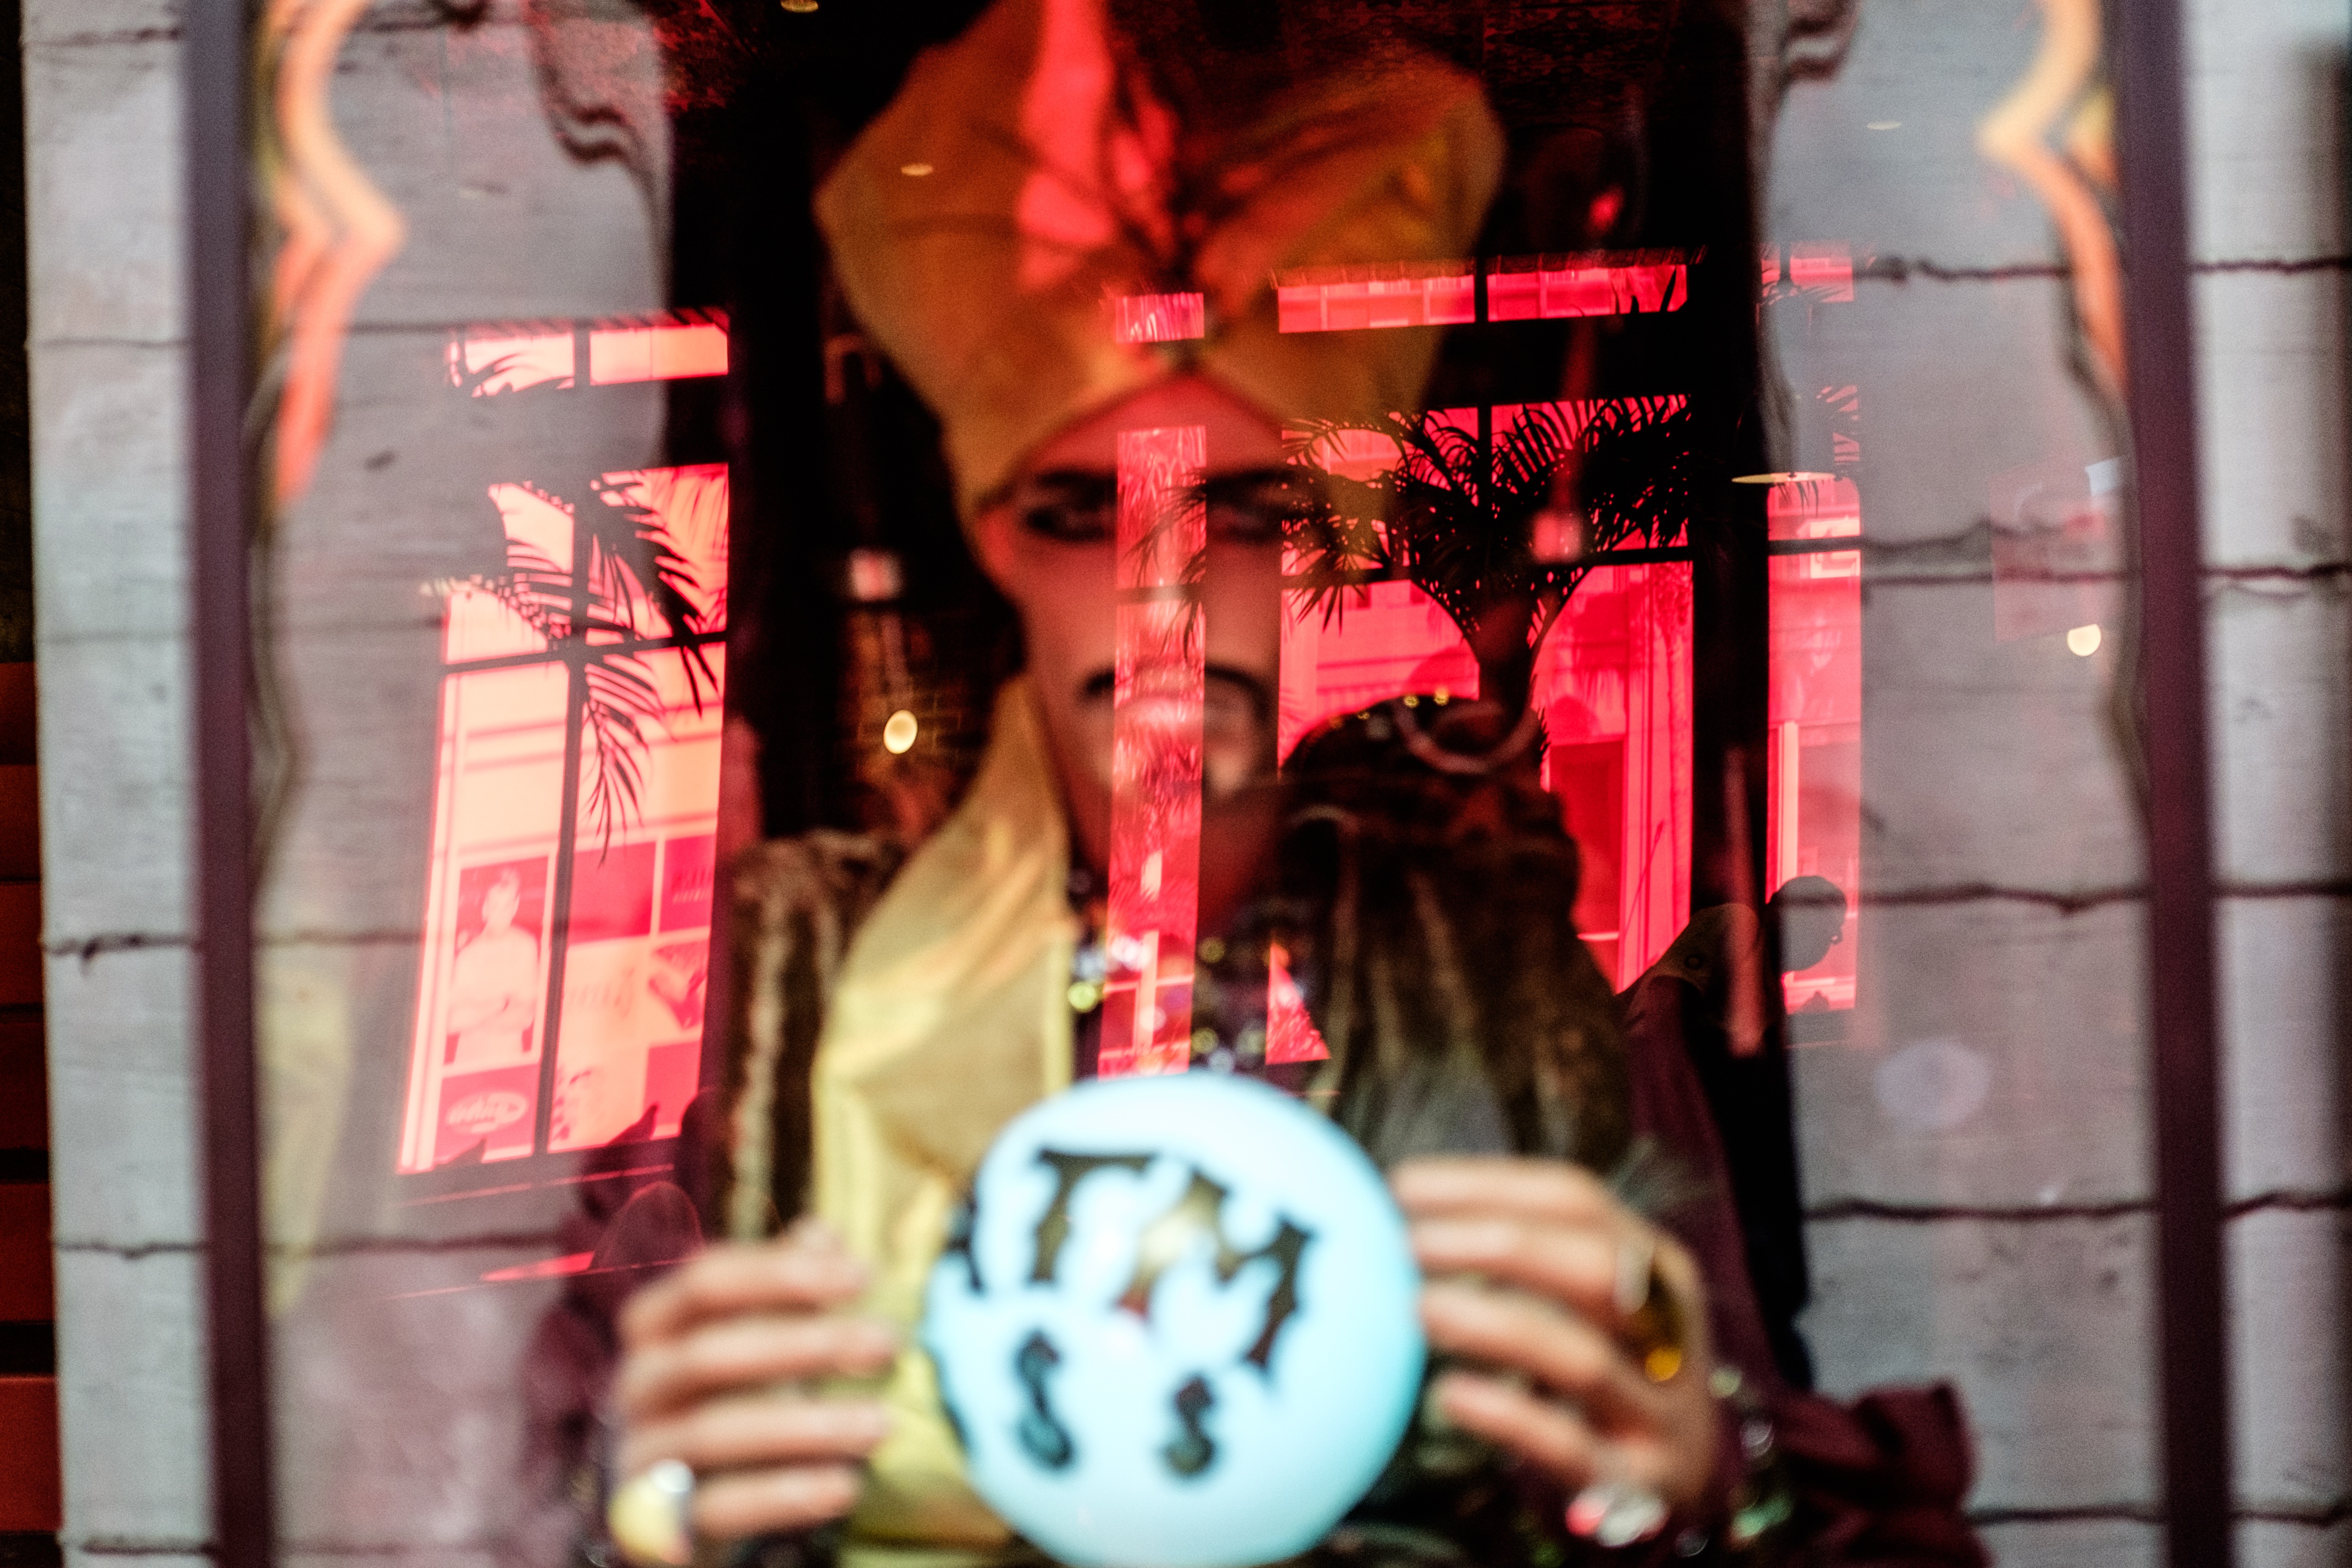
red, color